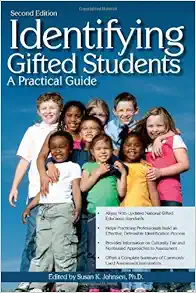
Identifying Gifted Students: A Practical Guide
Category: Books
About the Author Susan K. Johnsen, Ph.D., is a professor in the Department of Educational Psychology at Baylor University where she directs the Ph.D. program and programs related to gifted and talented education. She is author of more than 250 publications related to gifted education.
Features: The newly revised Identifying Gifted Students: A Practical Guide is aligned with both the updated National Association for Gifted Children (NAGC) Pre-K-12 Gifted Program Standards and the NAGC and The Association for the Gifted, Council for Exceptional Children (CEC-TAG) professional development standards. This book is relevant in any state or setting that intends to meet these national standards and uses multiple assessments to identify gifted students within an increasingly diverse population. Designed for practicing professionals such as teachers, counselors, psychologists, and administrators, Identifying Gifted Students addresses definitions, models, and characteristics of gifted students; qualitative and quantitative approaches to assessment; culturally fair and non-biased assessment; and how to evaluate the effectiveness of identification procedures. In addition, the book provides a complete summary of all major assessment instruments, including scoring information, reliability, and validity.